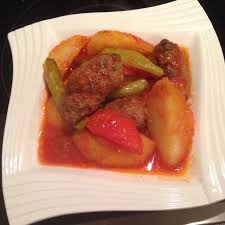
Yemek: izmir_kofte